Netroots Nation

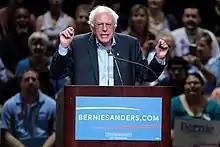
Bernie Sanders addresses his supporters at a 2015 rally, not connected to the convention.

The 2010 Netroots Nation conference was held in the Las Vegas Valley at the Rio All Suite Hotel and Casino in Paradise, Nevada. About 2,200 activists attended the conference. More than 200 national and international media covered the conference including CNN, Univision, AP, Politico and others.